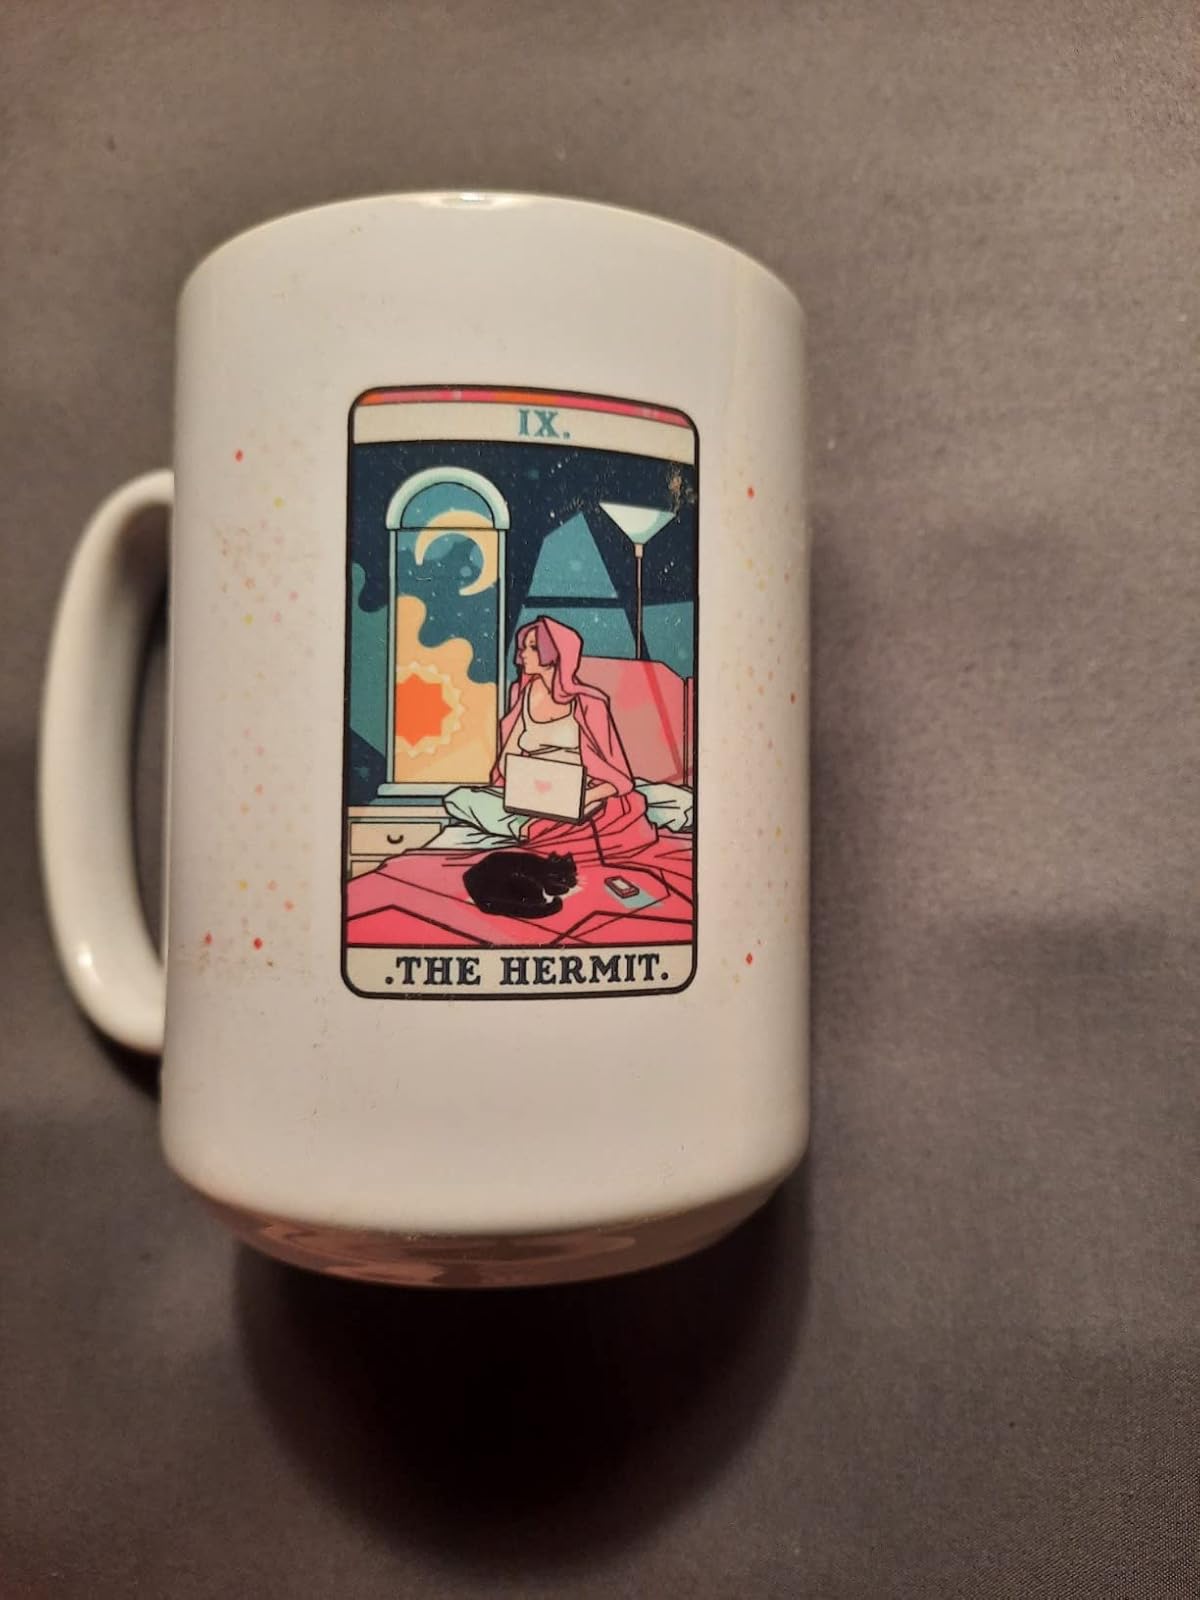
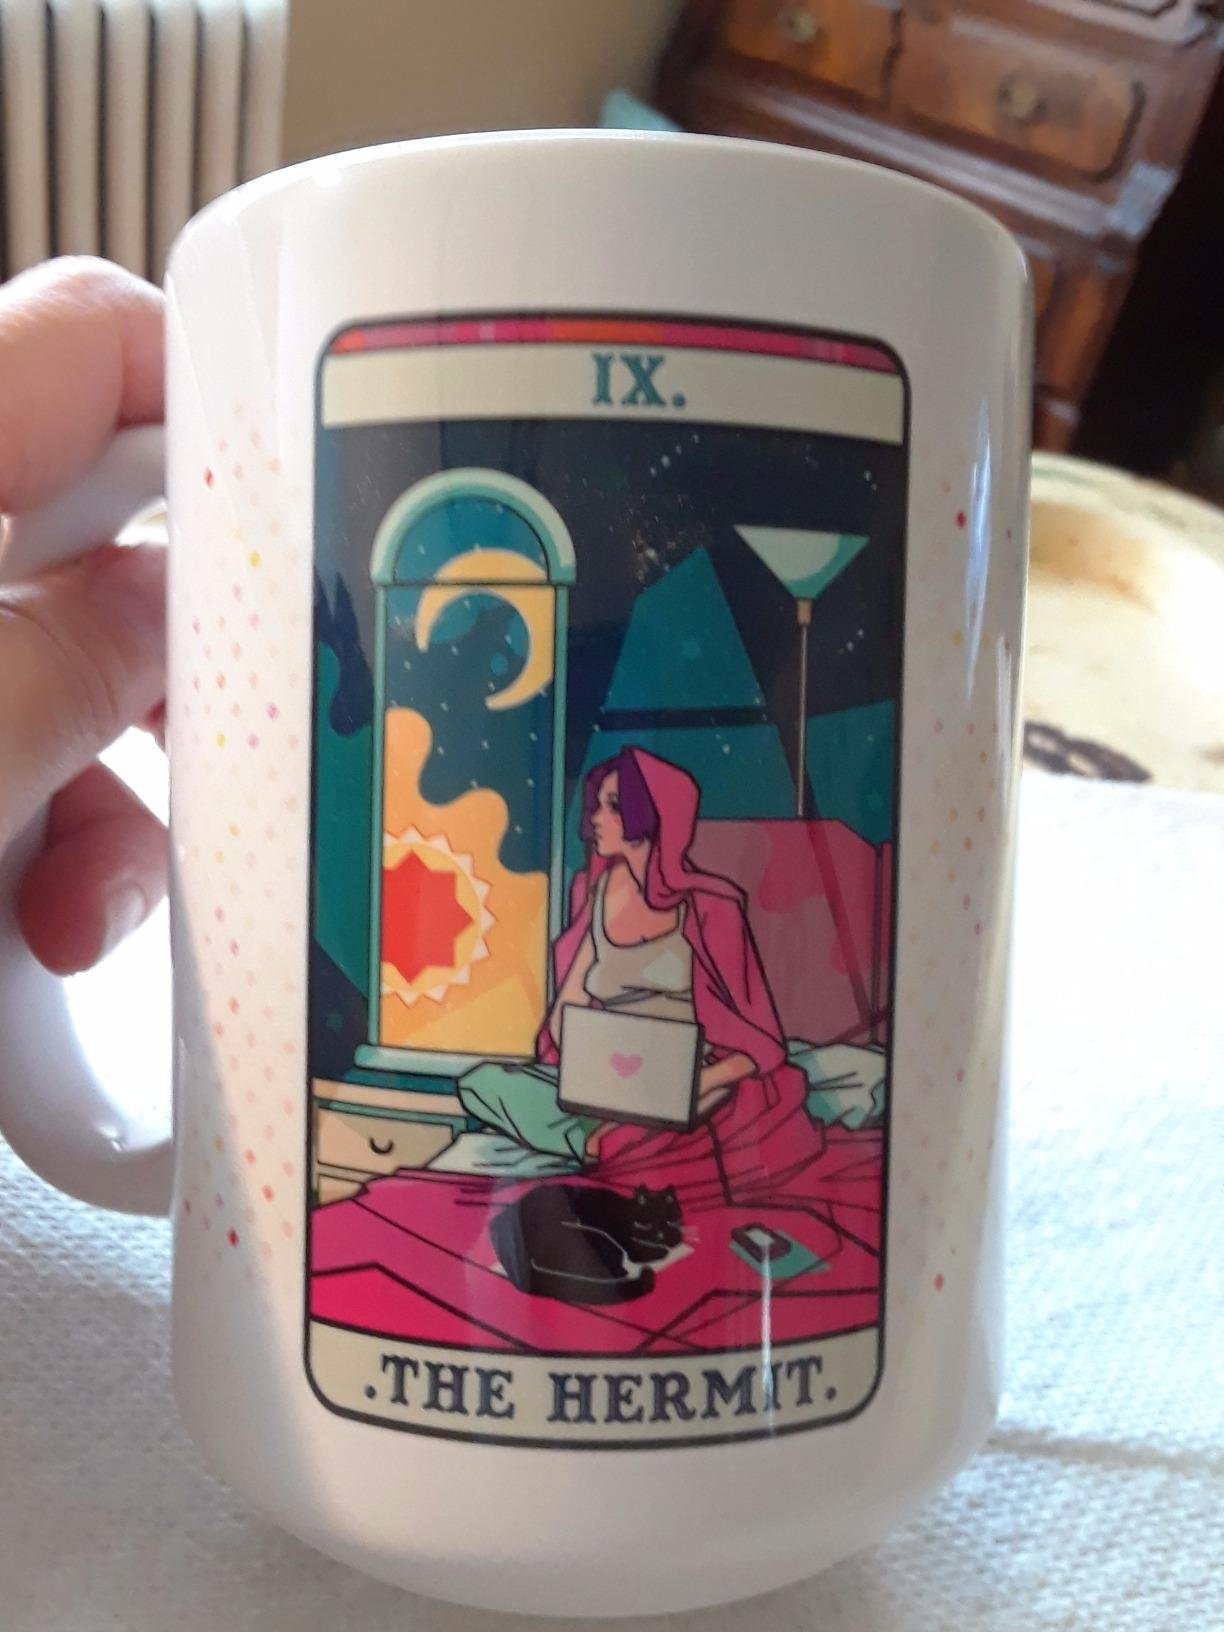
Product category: items_mug
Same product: yes